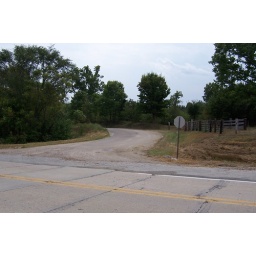
The old highway segment ends and a narrower road curves to US 36, which is in the foreground.